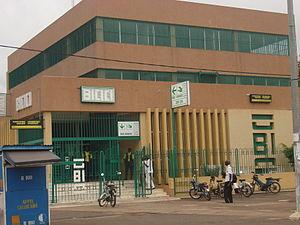
Agence de Bouaké, quartier commerce, de la Banque internationale pour le commerce et l'industrie en Côte d'Ivoire (BICICI)
L’économie de la Côte d'Ivoire, avec un PIB par habitant qui s'élève à 1 600 USD en 2011 fait partie des économies en voie de développement. L'indice de pauvreté atteint 48,9 % en 2008.